Whispering Smith Speaks

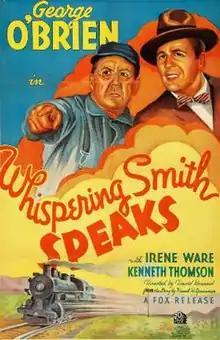
Theatrical release poster

Whispering Smith Speaks is a 1935 American action film directed by David Howard and written by Daniel Jarrett, Don Swift, Rex Taylor and Gilbert Wright. The film stars George O'Brien, Irene Ware, Kenneth Thomson, Maude Allen, Spencer Charters and Victor Potel. The film was released on December 20, 1935, by 20th Century Fox.